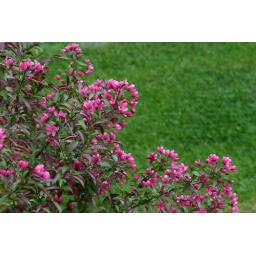
A bush or tree under my office deck